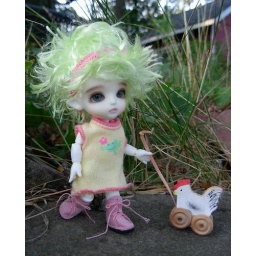
Crochet headband &amp;amp; pink boots by Rosa Palamino!Mattel Kelly dress